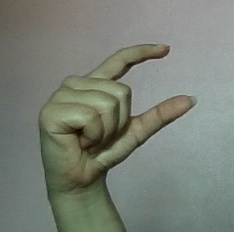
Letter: dal